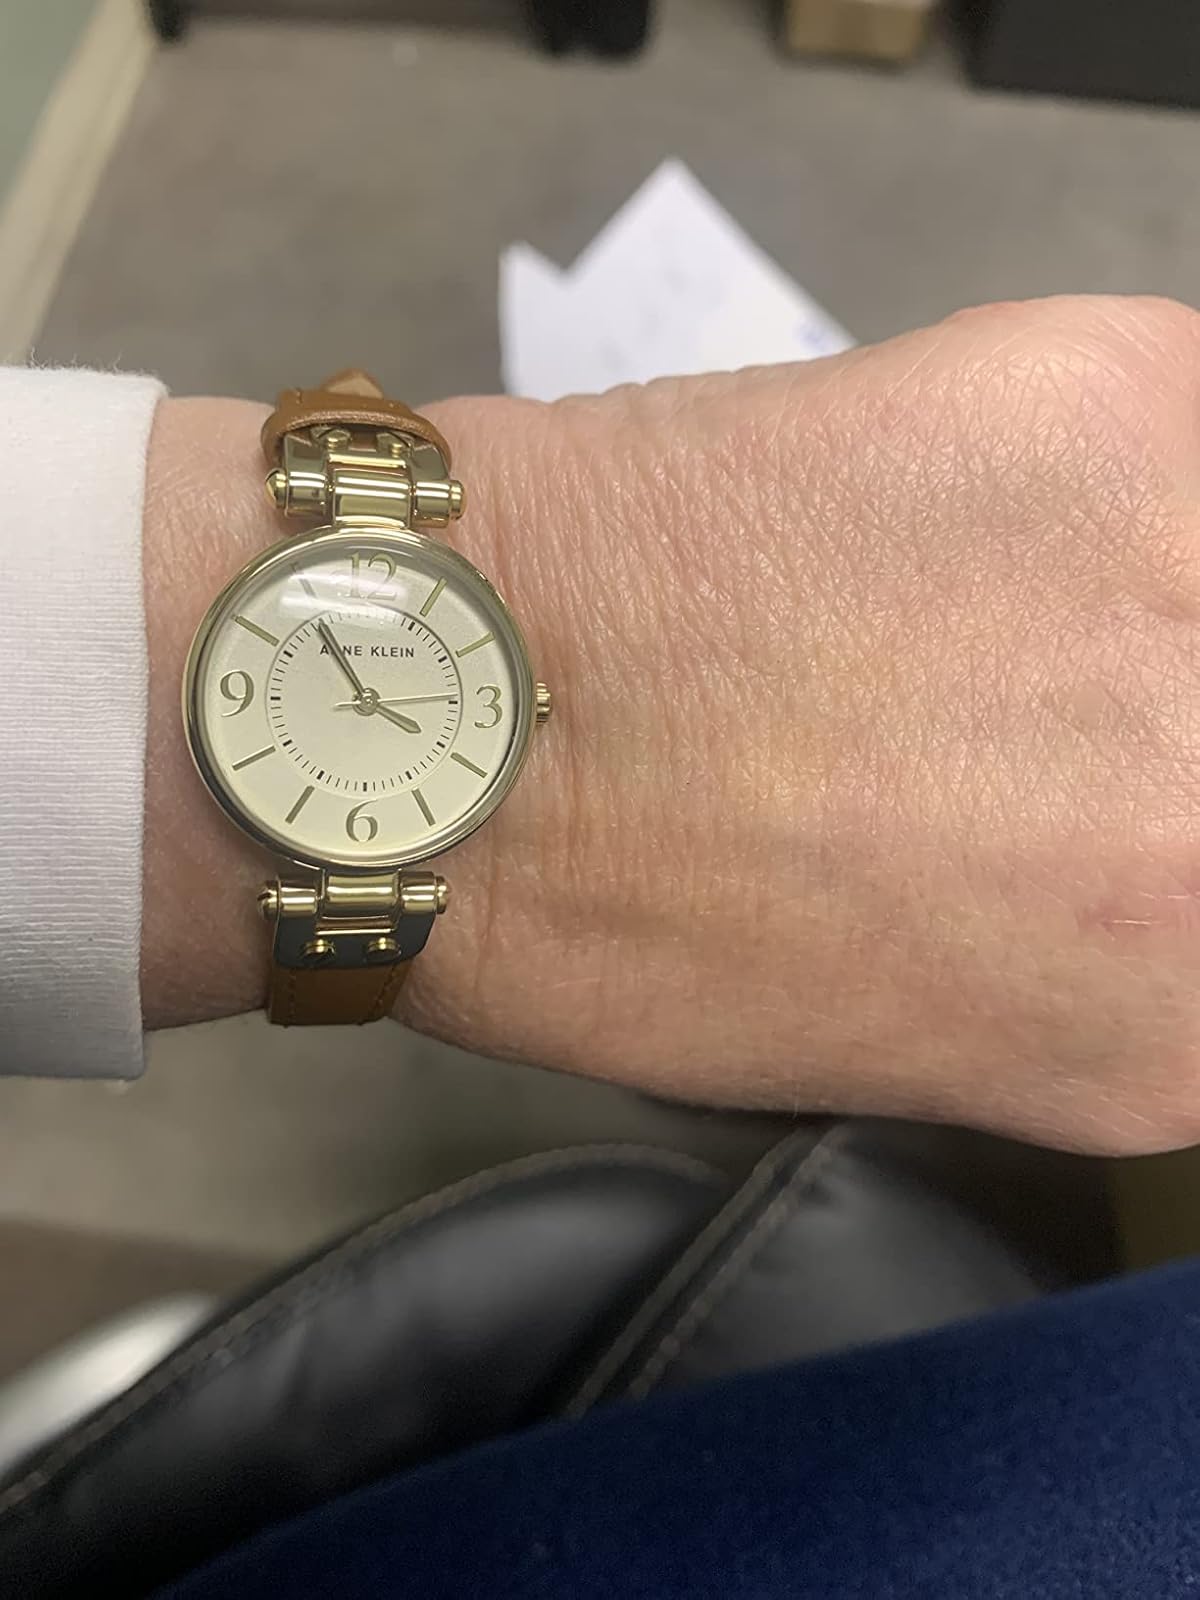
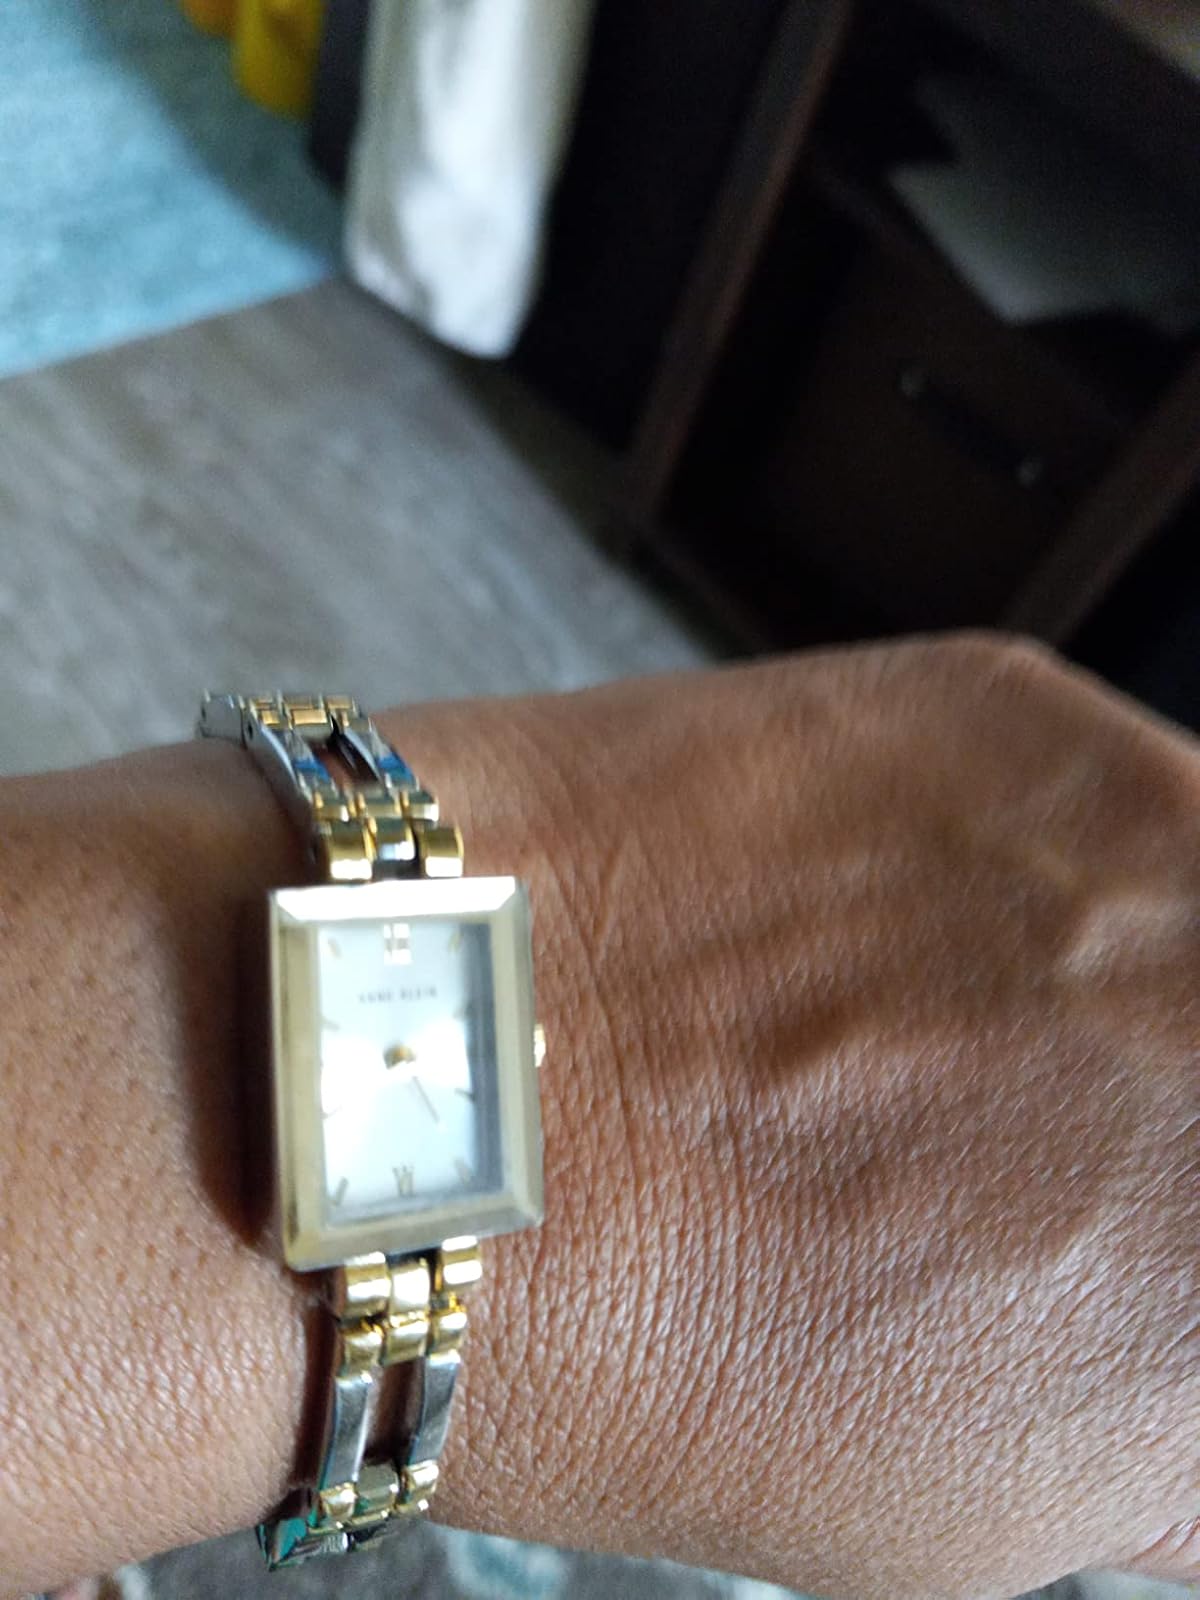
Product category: accessories_watch
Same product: no